List of indoor arenas in Europe

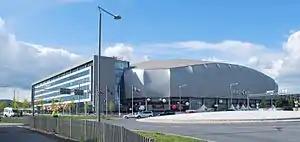
Telenor Arena, Bærum

Currently these arenas are primarily used for indoor sports and/or other events i.e. music concerts, but can also receive association football or rugby matches in the winter, unlike the US and Canada domes, which are enclosed stadiums primarily used for outdoor sports.